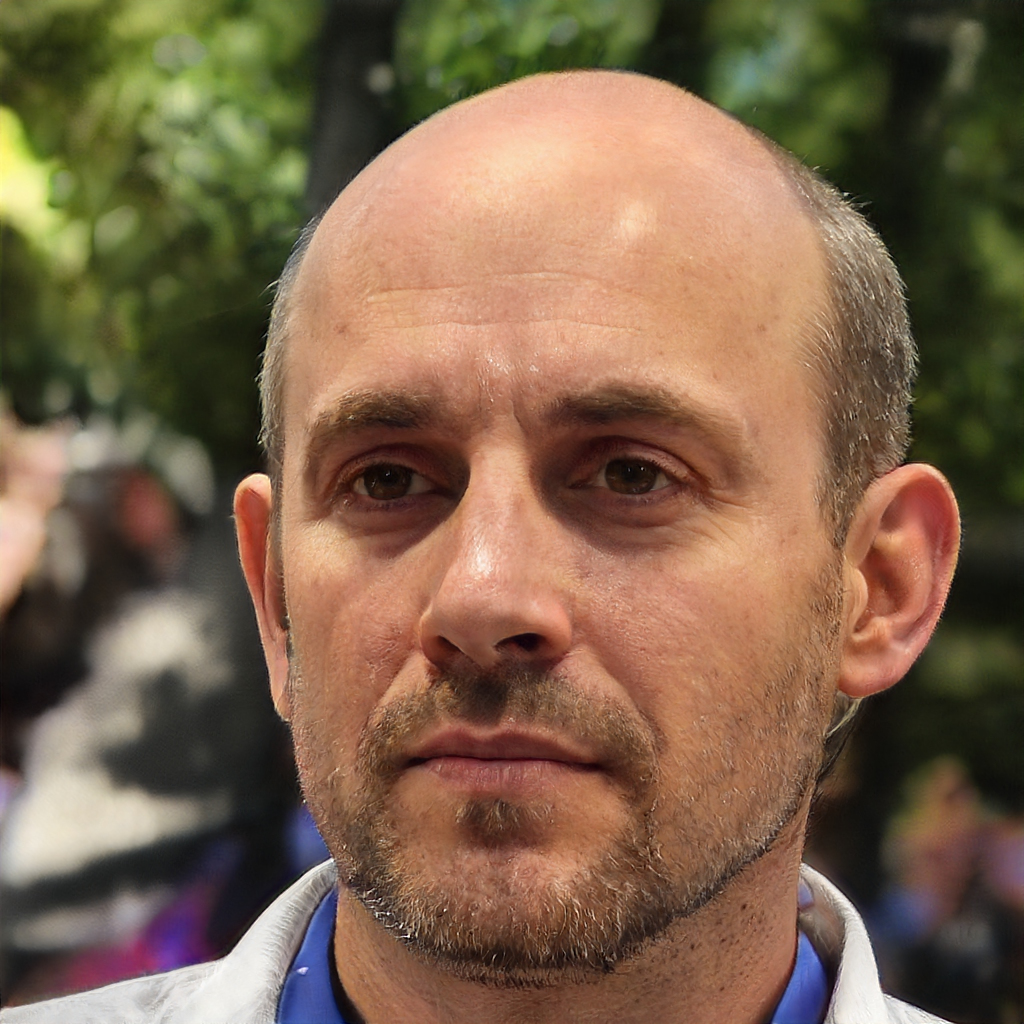
Gender: Male